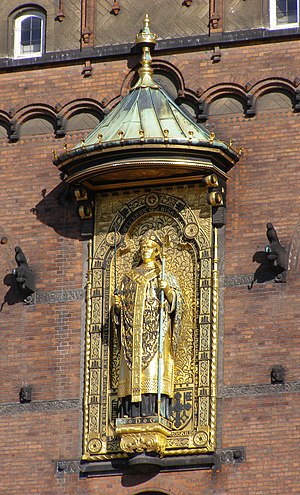
Vilhelm Bissen / Bissens skulpturer i det offentlige rum
Portrætstatue af ærkebiskop Absalon (ca. 1128-1201), 1899-1900, Københavns Rådhus
Christian Gottlieb Vilhelm Bissen var dansk billedhugger og søn af billedhuggeren Herman Wilhelm Bissen.